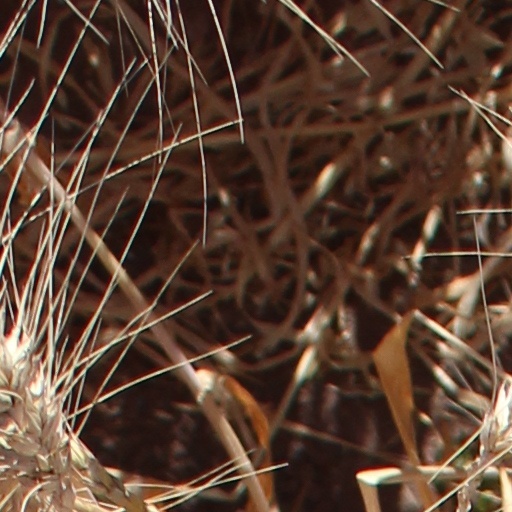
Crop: wheat